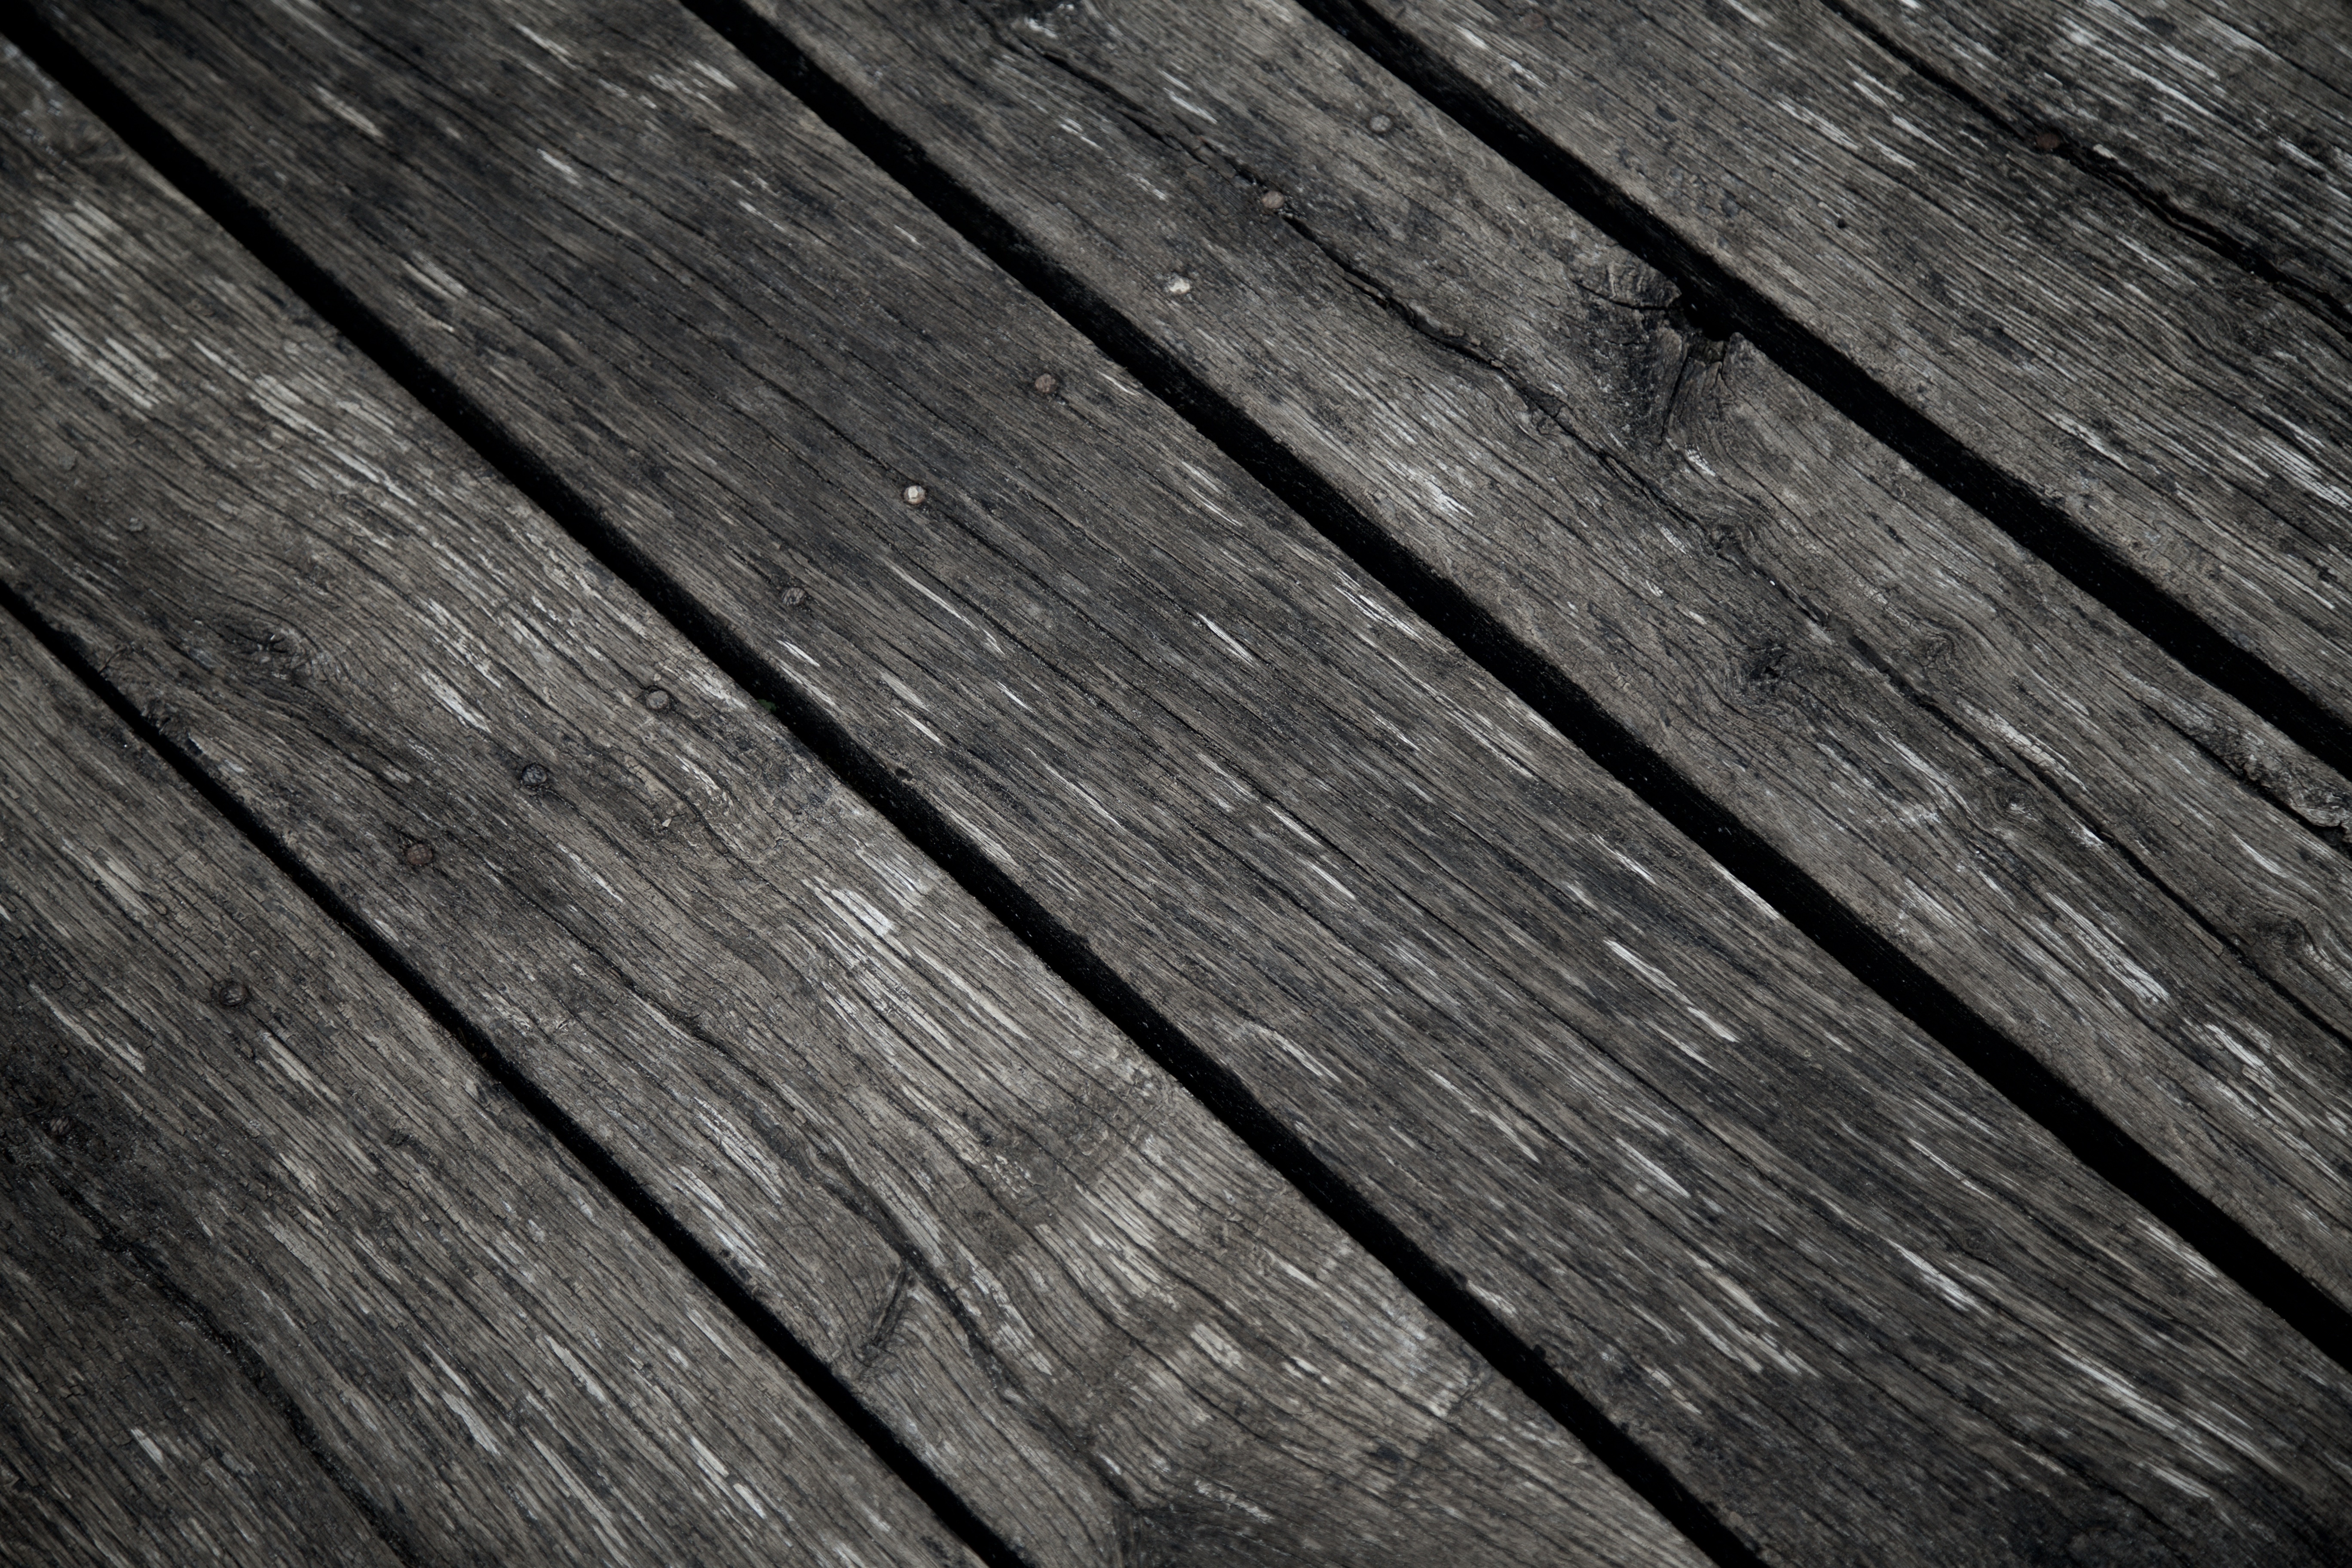
black and white, wood, texture, plank, floor, line, black, monochrome, hardwood, flooring, wood flooring, laminate flooring, wood stain